Anacampseros filamentosa

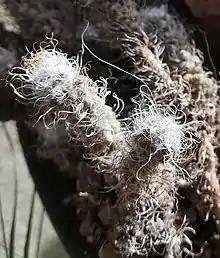
Detail of the densely hairy stems of "An. filamentosa".

Each leaf is almost a sphere in shape, but has a tiny, down-turned "chin" at its tip. The leaves, and the entire plant, are covered in a dense coat of hair, giving it a white colour. Additionally, a few longer, bristly hairs extend further out (though in the northern part of its range, the "namaquensis" subspecies has shorter bristles that do not extend further than the leaves).